ISU Junior Grand Prix in Belarus

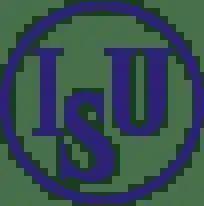

The ISU Junior Grand Prix in Belarus is an international figure skating competition. Sanctioned by the International Skating Union, it is periodically held in the autumn as part of the Junior Grand Prix (JGP) series. Medals may be awarded in men's singles, women's singles, pair skating, and ice dance.